Elizabeth of York

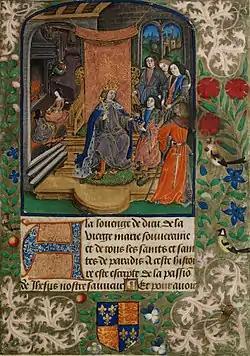
Presentation miniature from the "Vaux Passional"

The symbol of the Tudor dynasty is the Tudor rose, which became a royal symbol for England upon Elizabeth's marriage to Henry VII in 1486. Her White Rose of York is most commonly proper to her husband's Red Rose of Lancaster and today, uncrowned, is still the floral emblem of England.